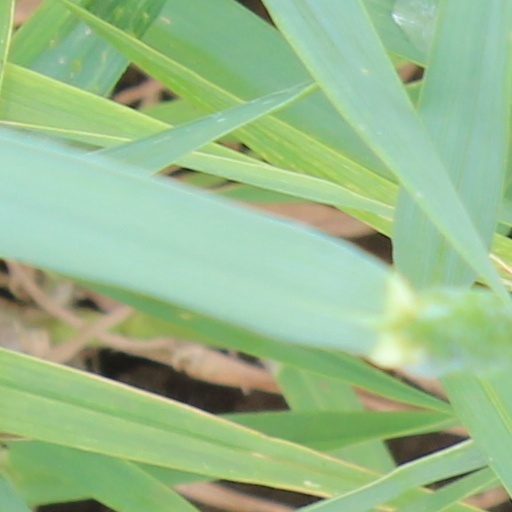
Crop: wheat